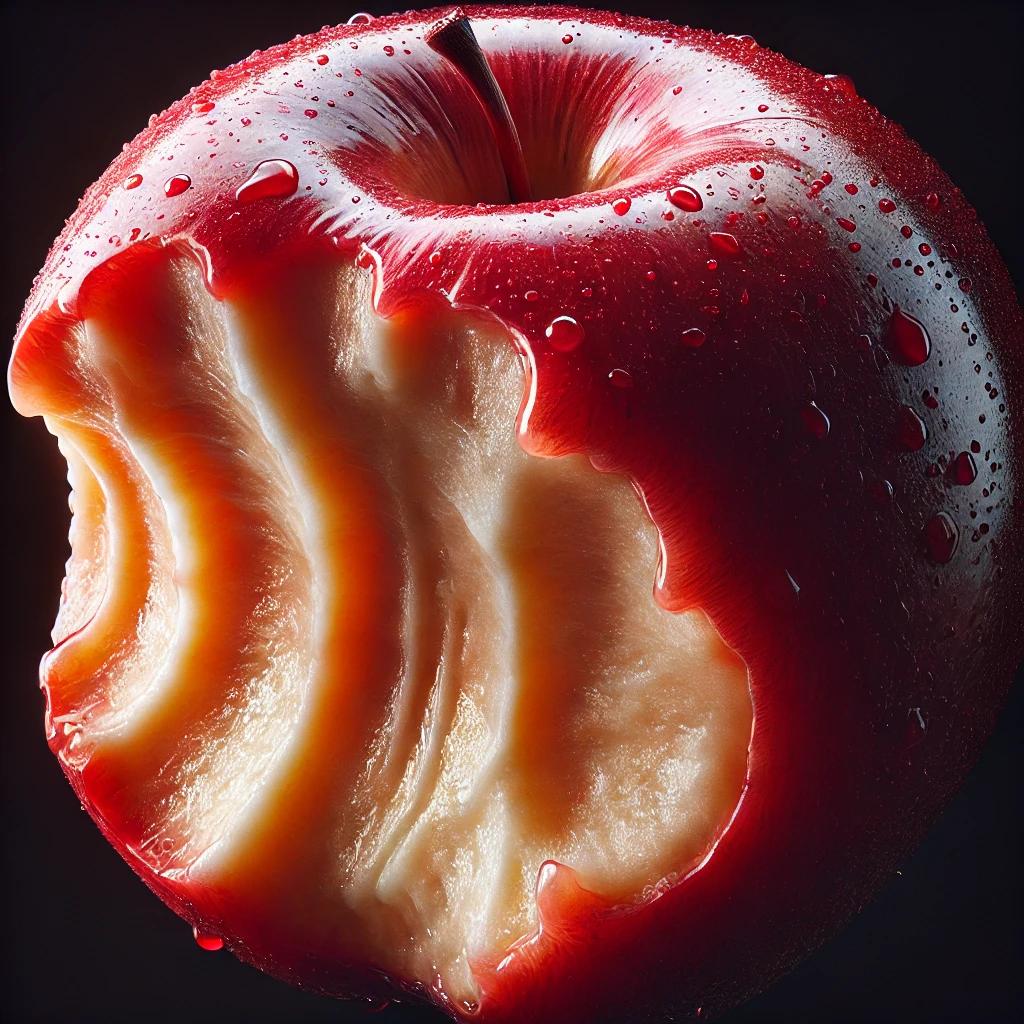
Etiqueta: orgánico